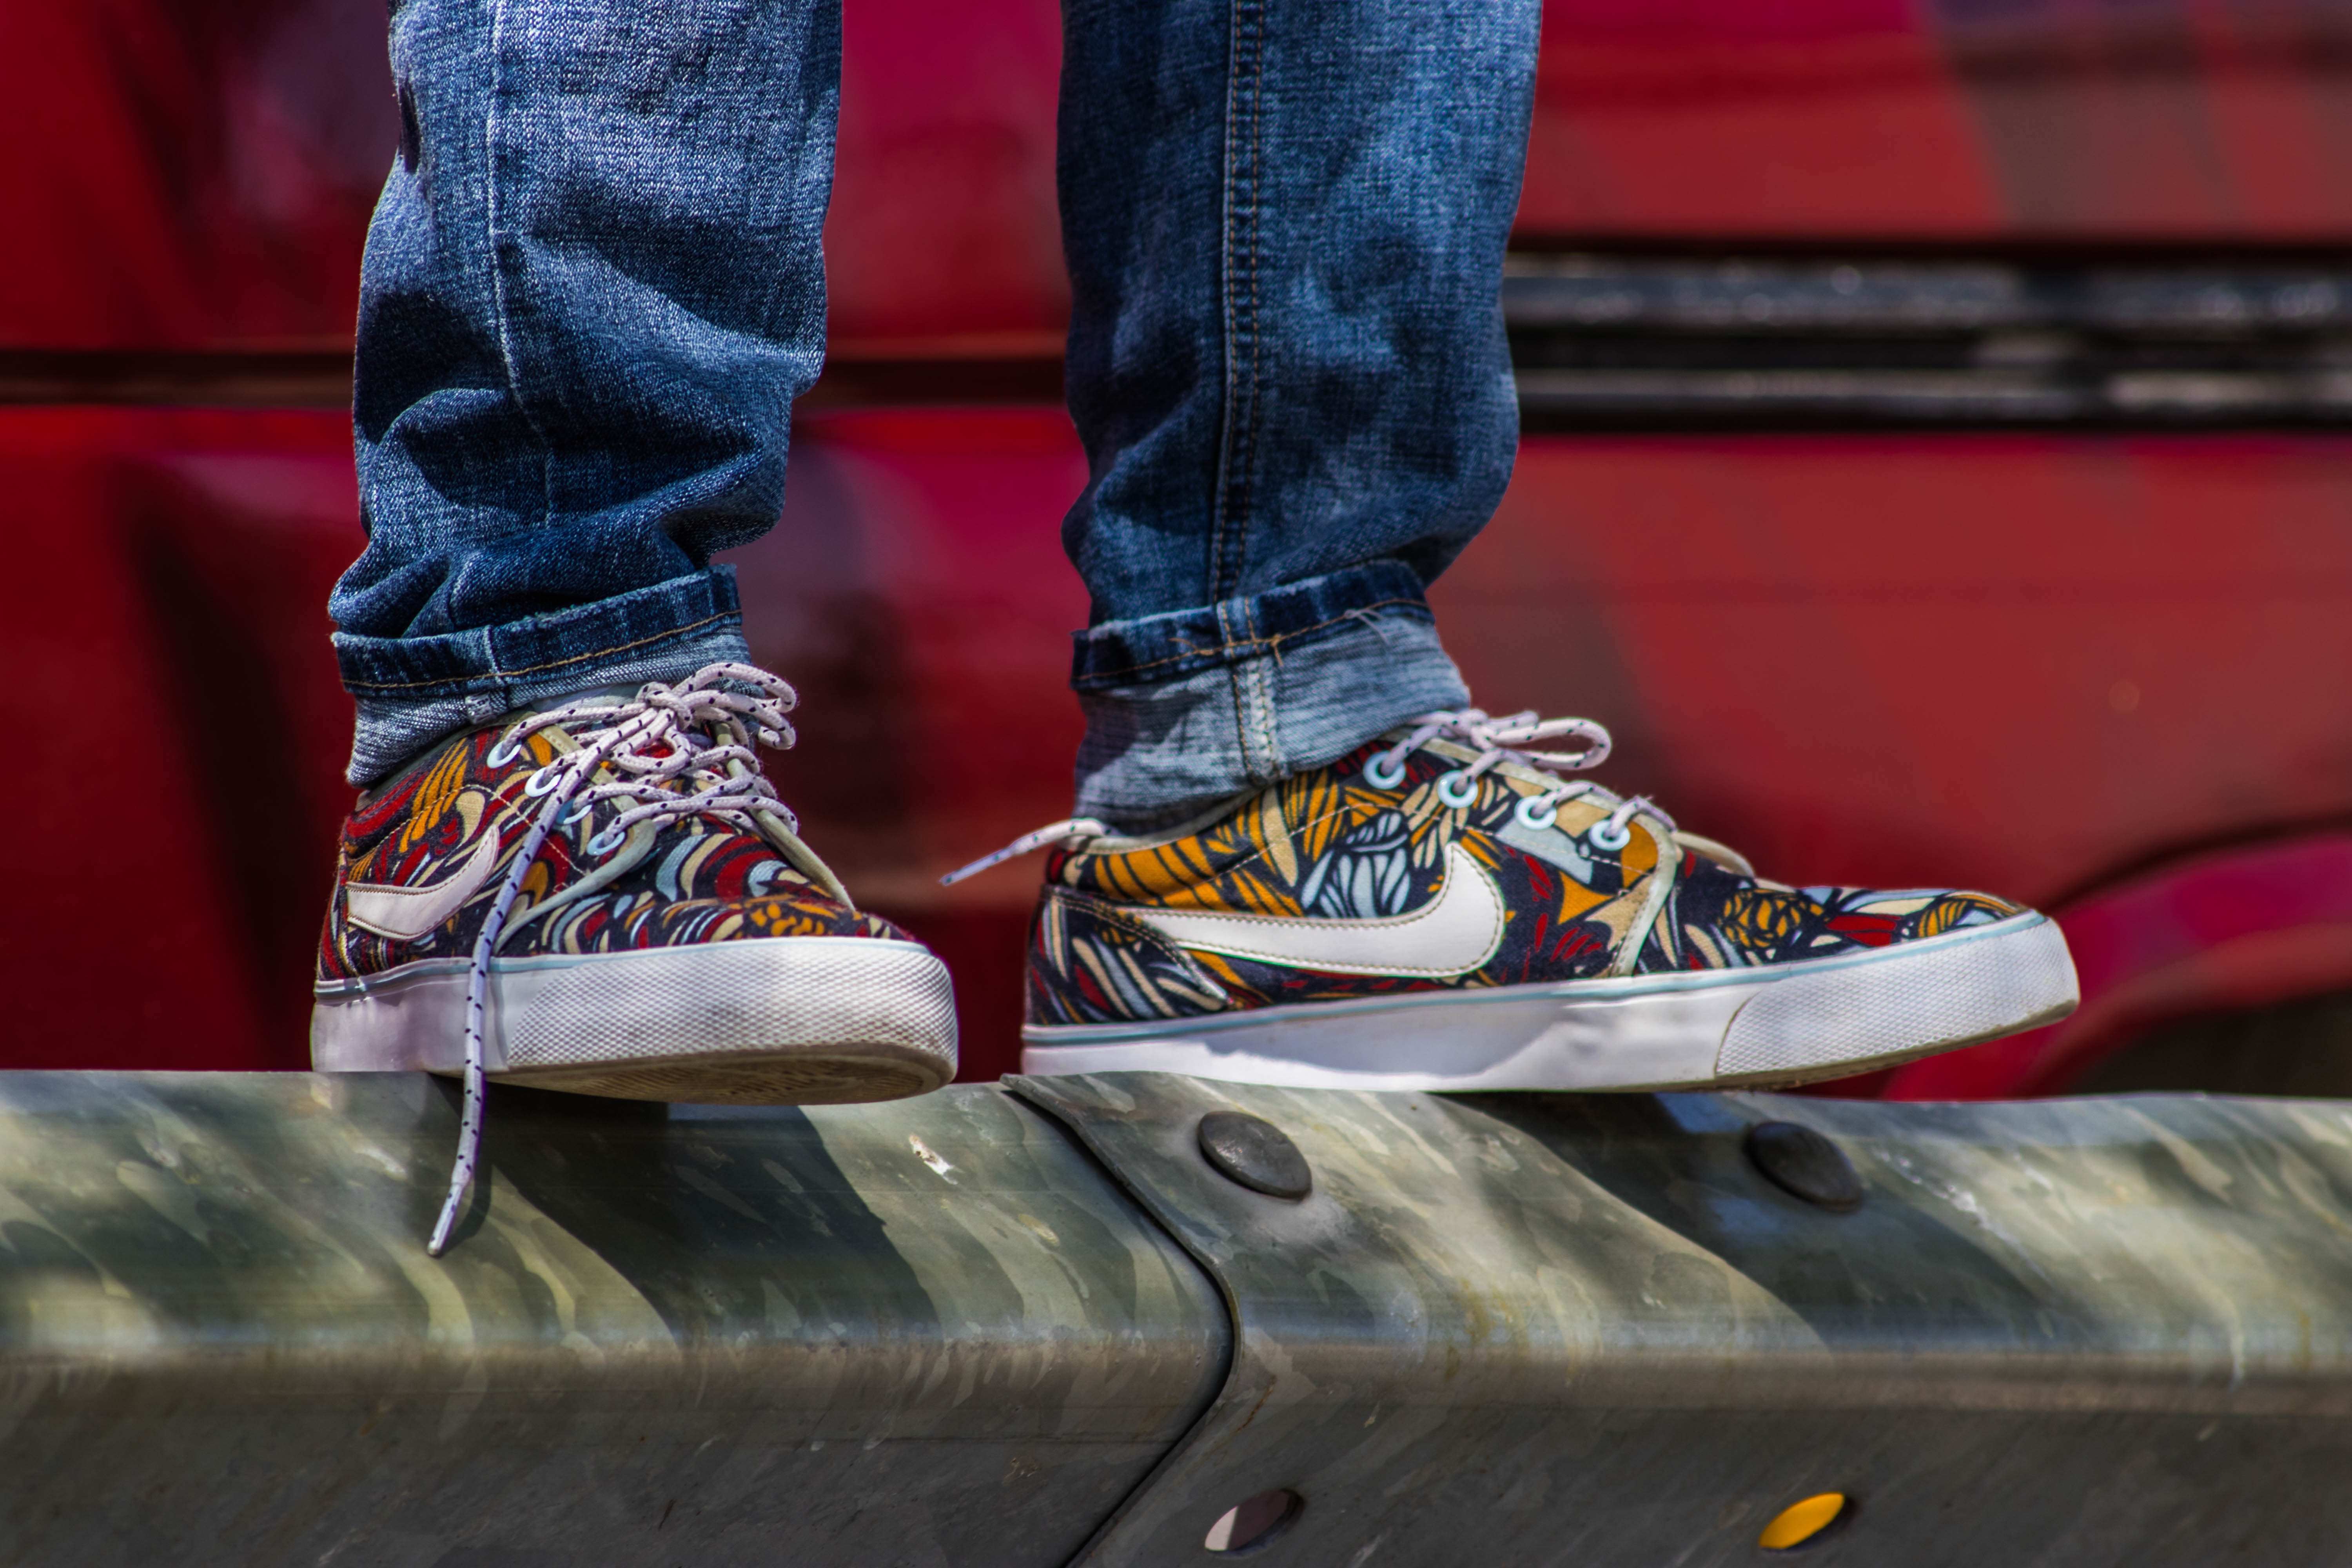
footwear, jeans, shoe, red, denim, sneakers, design, skate shoe, leg, human leg, athletic shoe, carmine, pattern, nike free